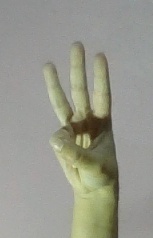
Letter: thaa